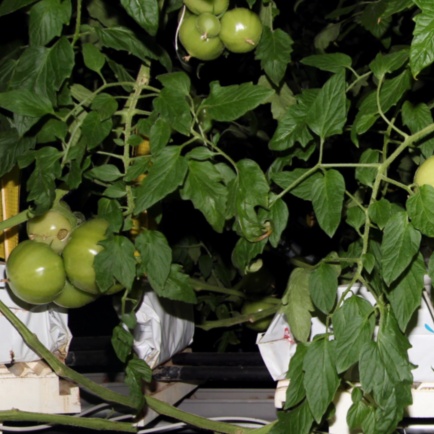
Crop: tomato